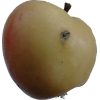
Label: Apple 14